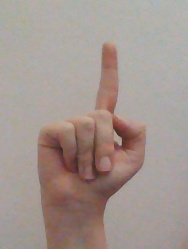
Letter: bb